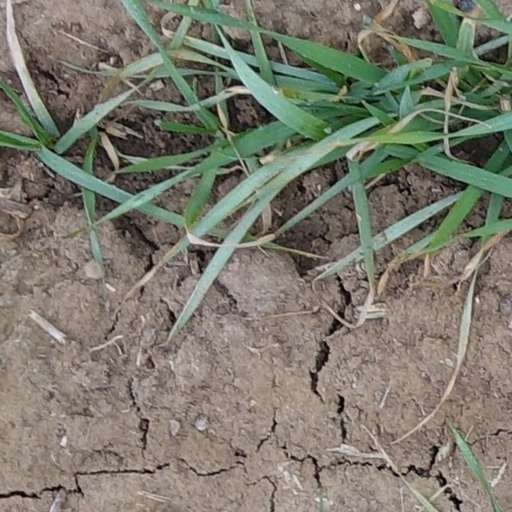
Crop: wheat